Julia Bartz (writer)

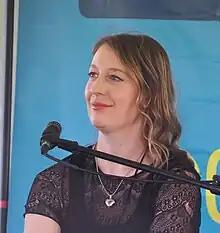

She graduated from Hunter College in New York. Her reviews appeared in CrimeReads.